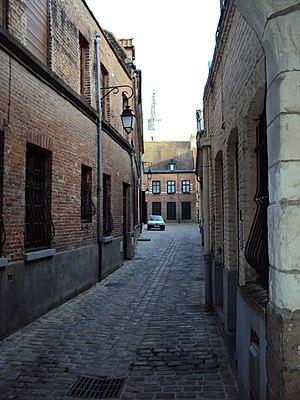
Site des Brigittines de Lille (France)
Lille-Saint-Sauveur est un ancien quartier de Lille, reconstruit au cours des années 1960 qui fait partie de Lille-Centre.
Lille-Centre est le quartier central de la ville de Lille, dans le département français du Nord en région Hauts-de-France, constituant ainsi son centre-ville et comptant environ 28 000 habitants.